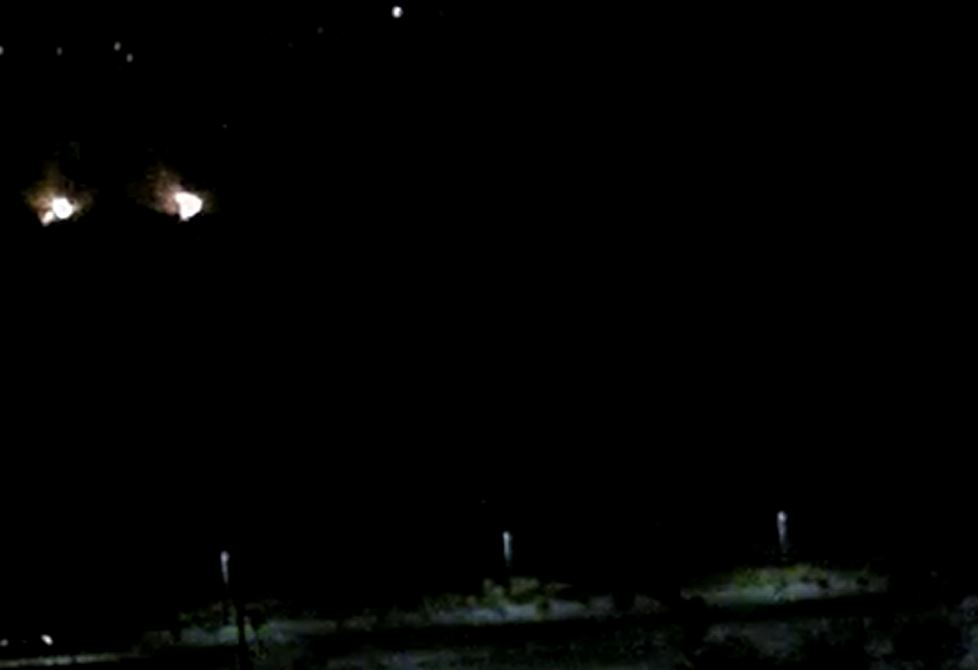
Fire: yes
Smoke: no